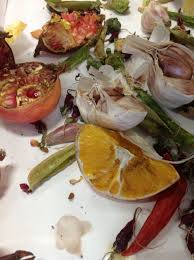
Waste category: biological